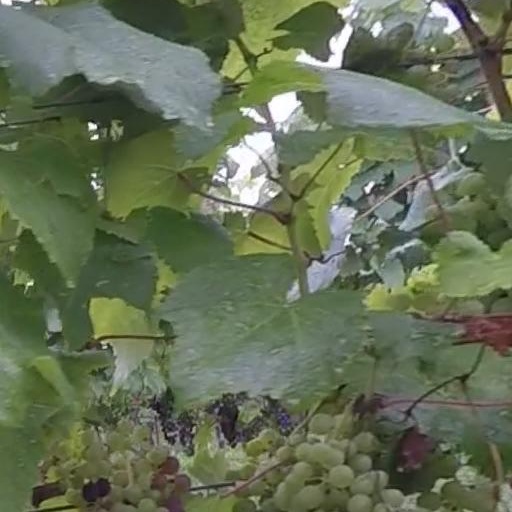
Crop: grape